Korean cuisine

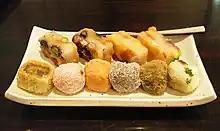
"Tteok"

While "soju" is the best known liquor, there are well over 100 different alcoholic beverages, such as beers, rice and fruit wines, and liquors produced in South Korea as well as a sweet rice drink. The top-selling domestic beers ("maekju" in Korean) are lagers, which differ from Western beers in that they are brewed from rice, rather than barley. Consequently, Korean beers are lighter, sweeter and have less head than their Western counterparts. The South Korean beer market is dominated by the two major breweries: Hite and OB. Taedonggang is a North Korean beer produced at a brewery based in Pyongyang since 2002. Microbrewery beers and bars are growing in popularity after 2002.